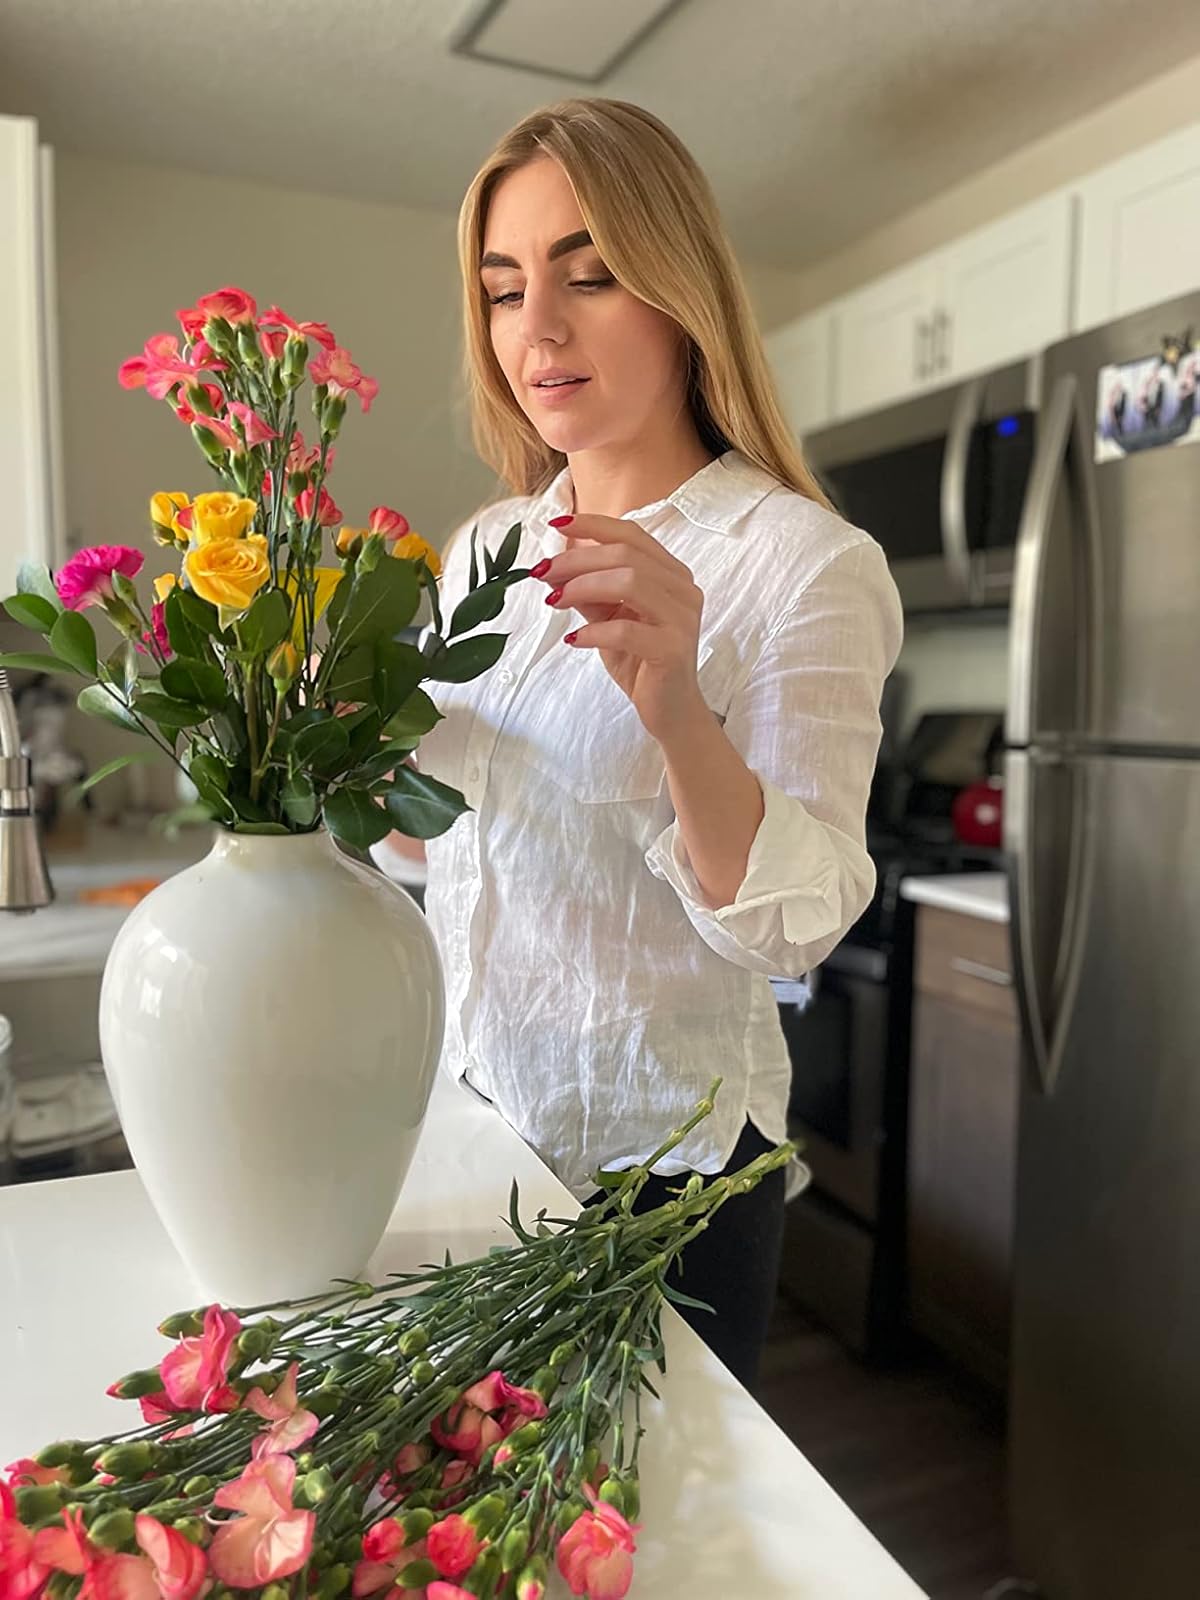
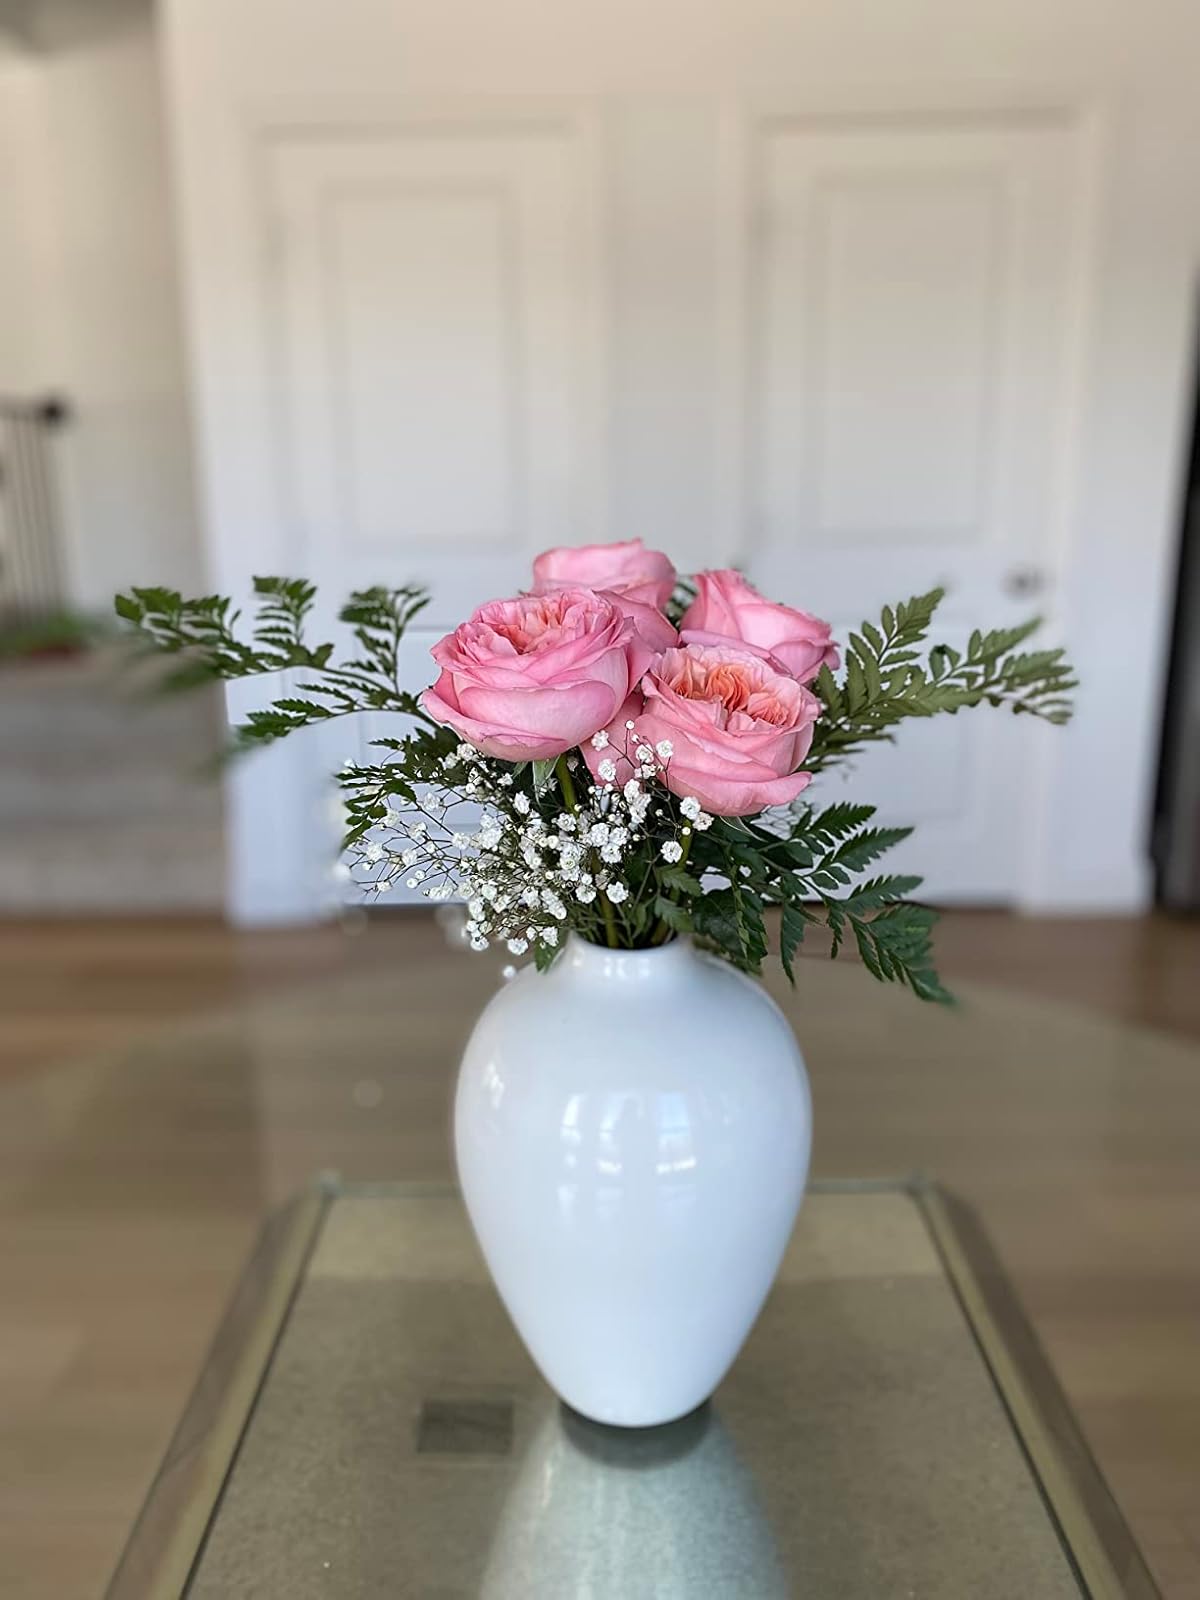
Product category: vase
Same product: yes